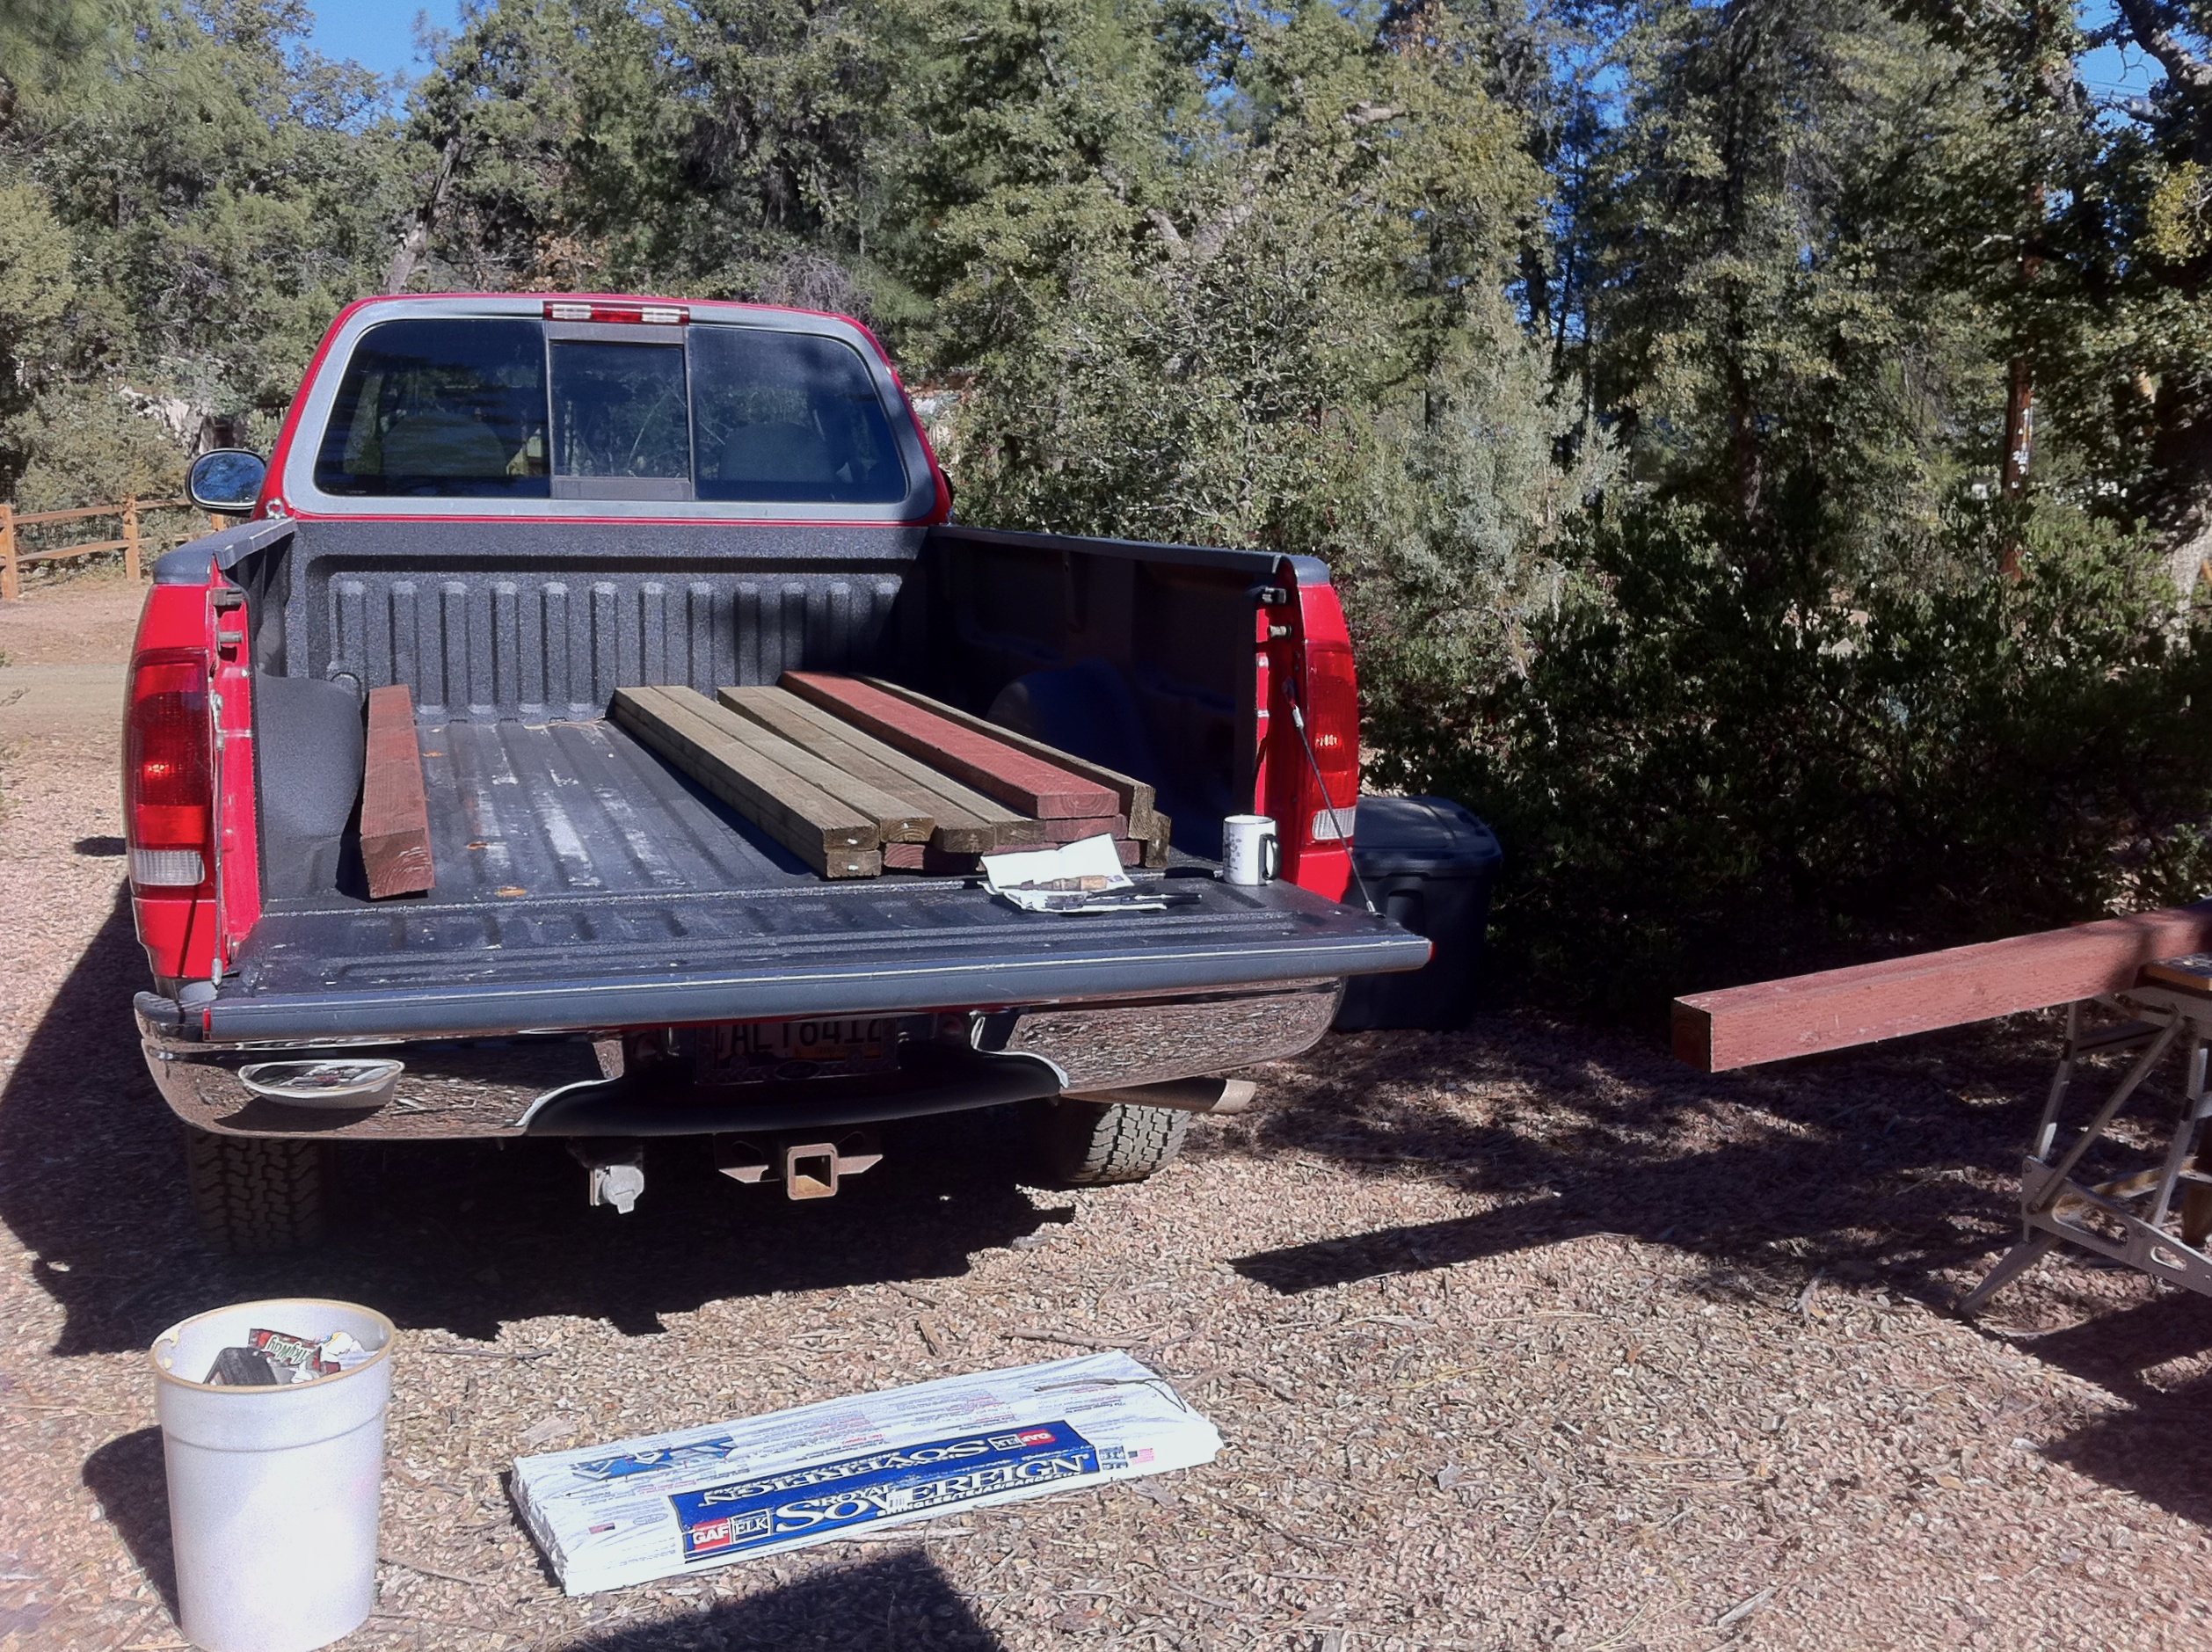
car, jeep, truck, vehicle, bumper, dailyshoot, pickup truck, automobile make, automotive exterior, off roading